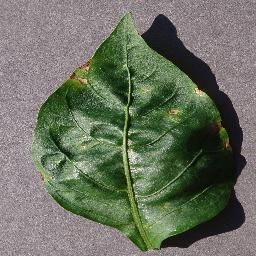
Label: Pepper,_bell___Bacterial_spot